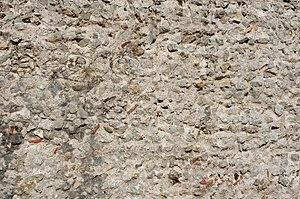
Un moellon est une pierre à bâtir, en général de calcaire, plus ou moins tendre, taillée partiellement ou totalement, avec des dimensions et une masse qui le rendent maniable par un homme seul. Le moellon provient ordinairement des carrières d'où l'on tire la pierre de taille et on le prend dans les bancs qui ont peu d'épaisseur. Les moellons bruts étaient principalement employés à l'intérieur des maçonneries dans la maçonnerie de blocage. Correctement taillés, ils remplaçaient la pierre de taille et venaient en parement dans des constructions qui présentaient peu d'importance sous le rapport de l'architecture. On dit que le moellon forme le petit appareil, alors que la pierre de taille, de plus grande dimension, forme le grand appareil. Là où dans le grand appareil, la pierre de taille est posée à joint-vif, la maçonnerie de moellon est liée par un mortier de chaux ou de ciment.